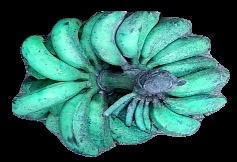
Variety: rasbale
Grade: grade3